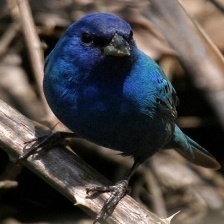
Species: INDIGO BUNTING
Scientific name: PASSERINA CYANEA
ImageNet parent category: indigo_bunting